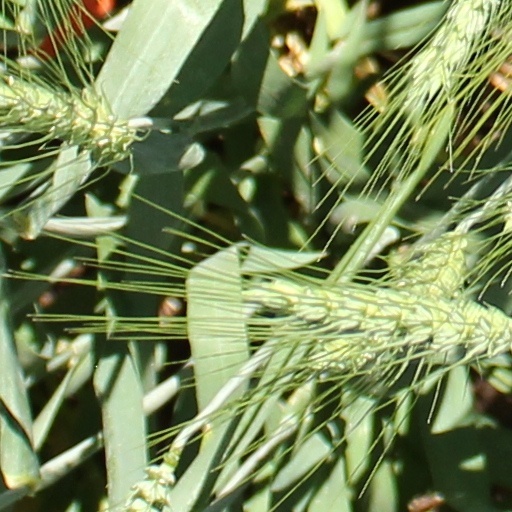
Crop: wheat